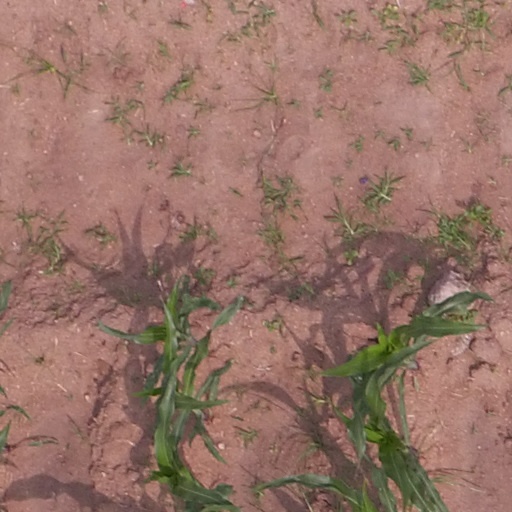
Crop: maize; corn